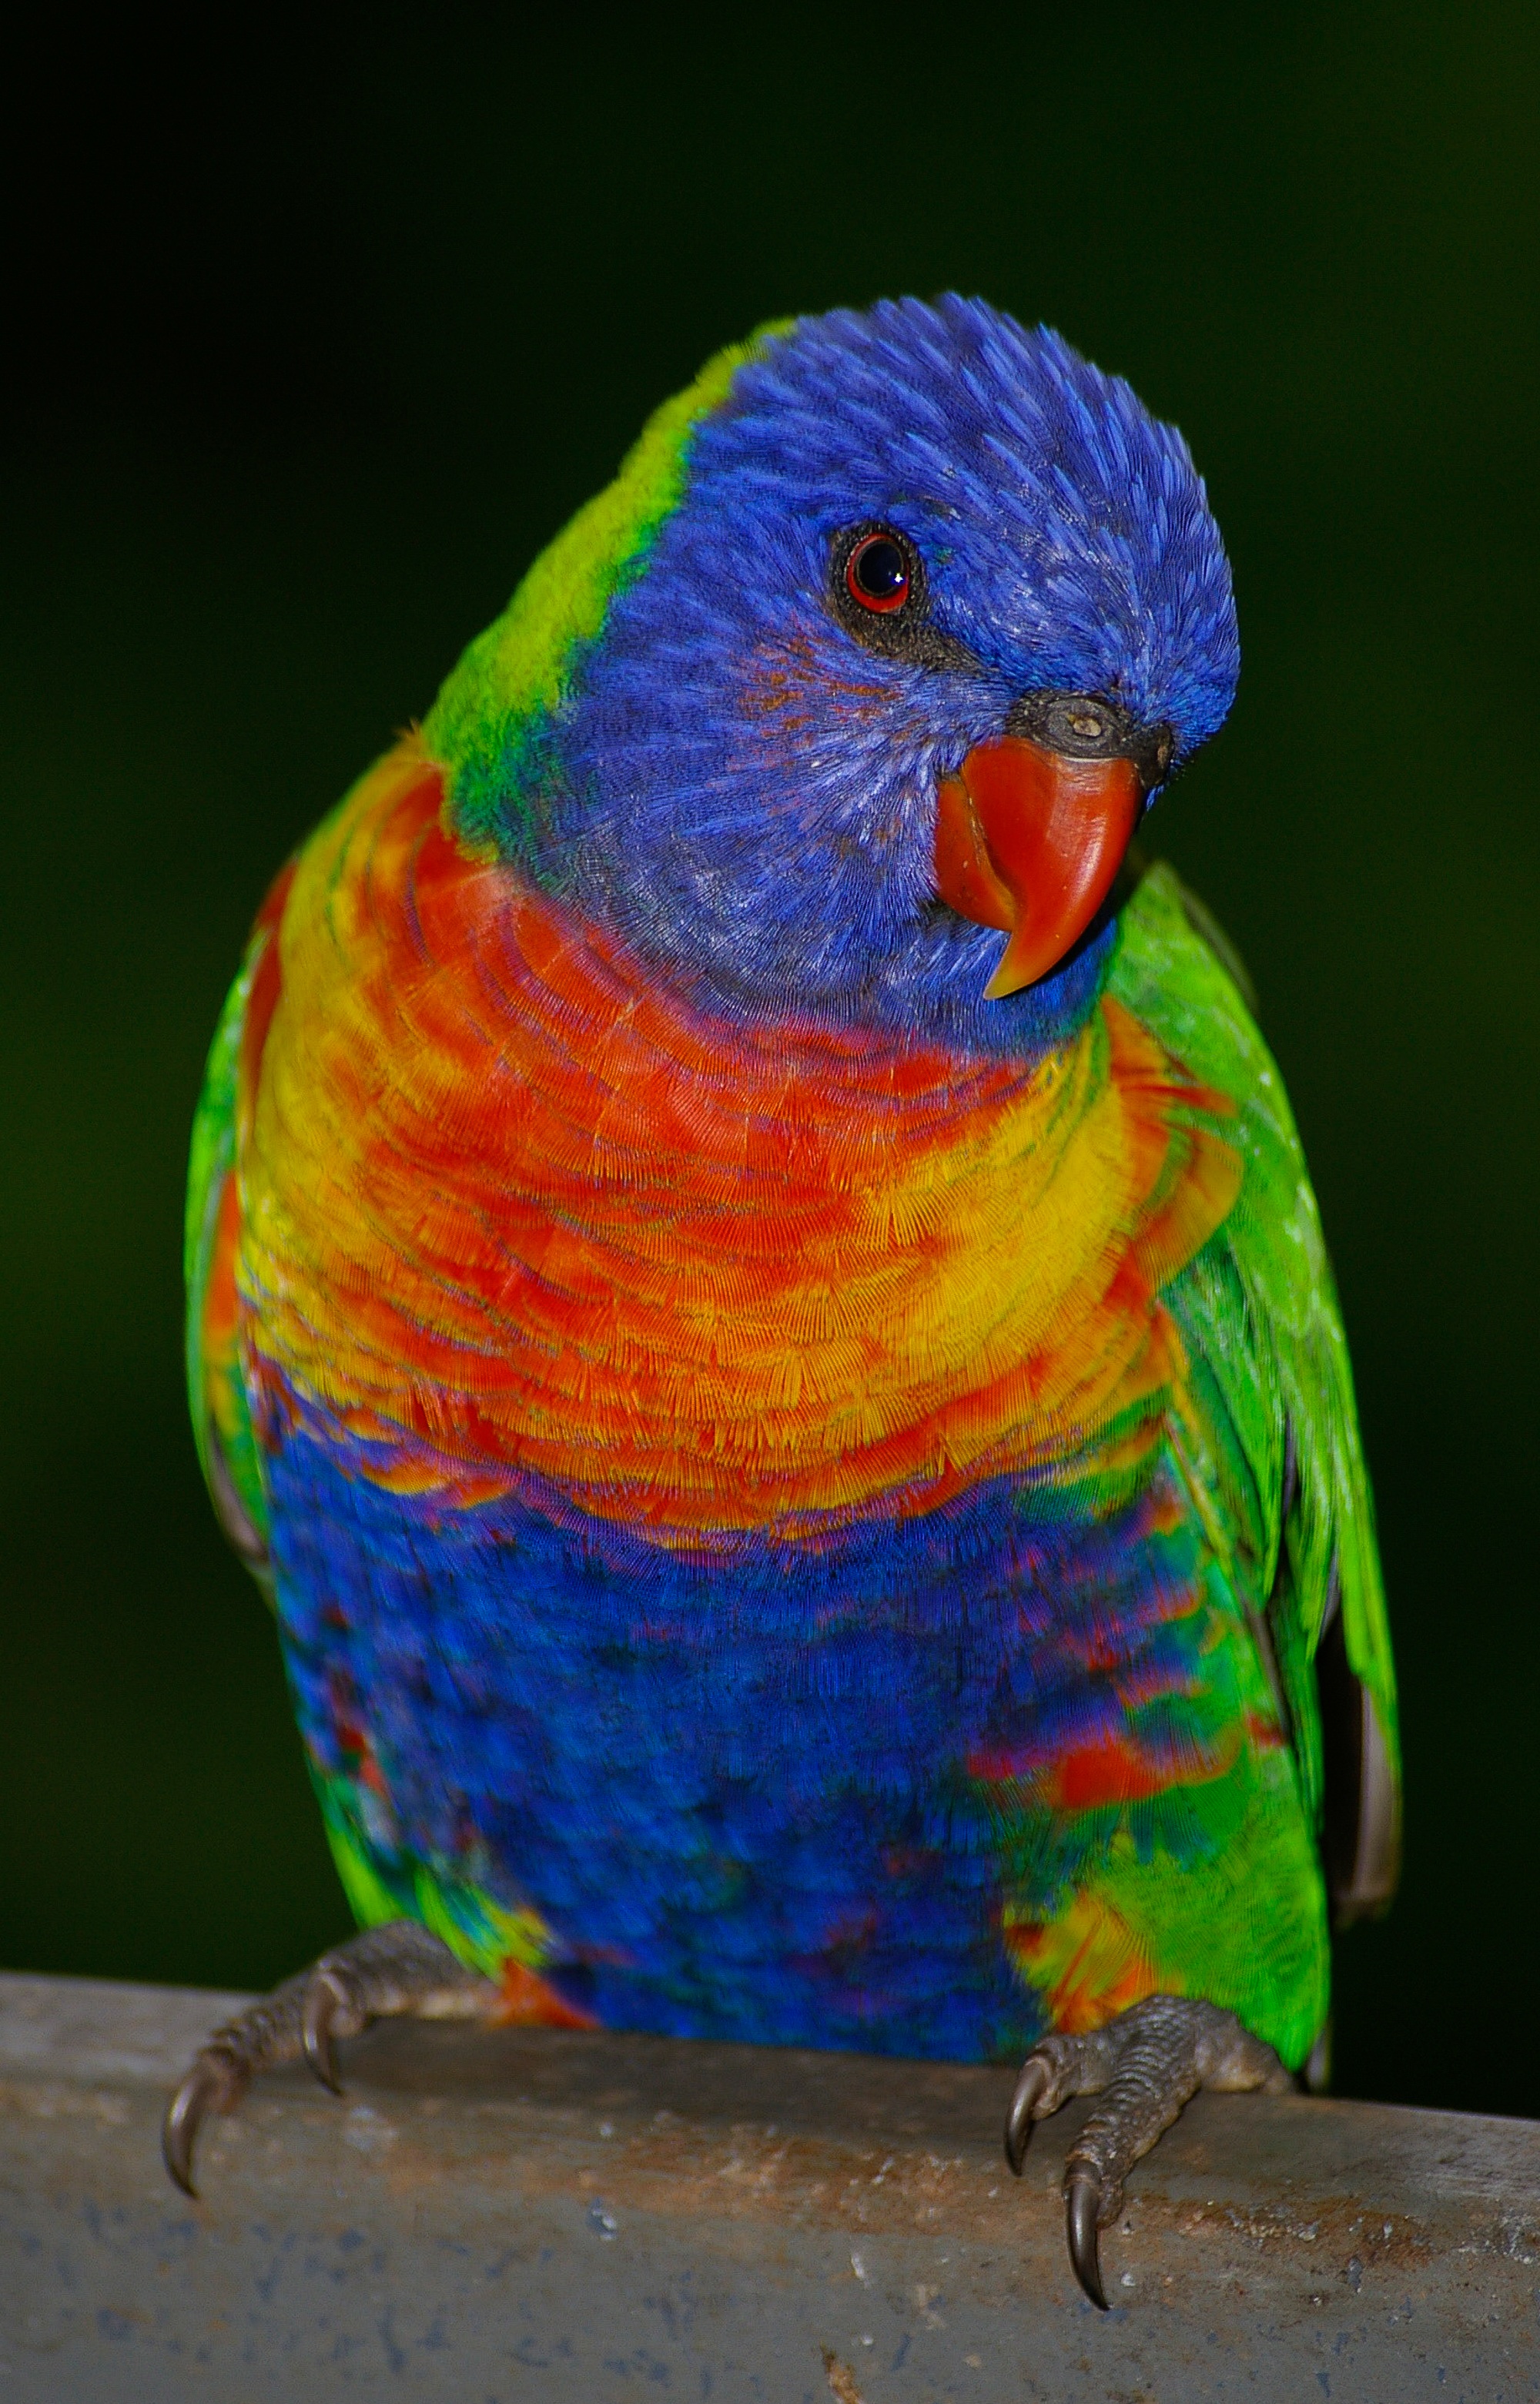
bird, night, beak, colourful, color, blue, fauna, lorikeet, macaw, australian, bright, vertebrate, parrot, parakeet, rainbow lorikeet, common pet parakeet